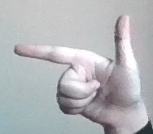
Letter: yaa